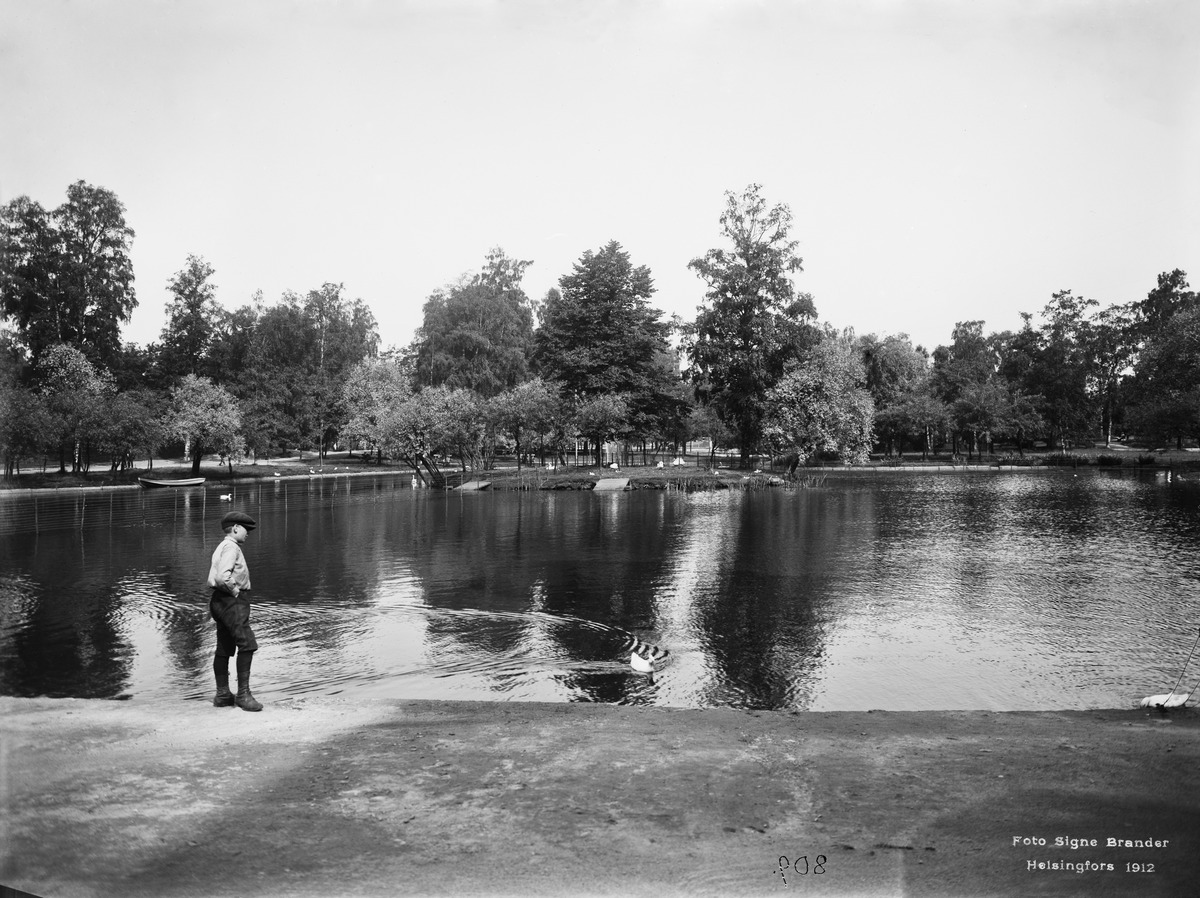
Kaisaniemen lammikko
sisällön kuvaus: Kaisaniemen lammikko. mustavalkoinen
Kuvaaja: Brander, Signe, valokuvaaja
Ajankohta: kuvausaika 1912
Paikka: Suomi, Uusimaa, Helsinki, Kluuvi Helsinki, Kaisaniemi
Aiheet: puistot, lammet, lapset pojat, linnut